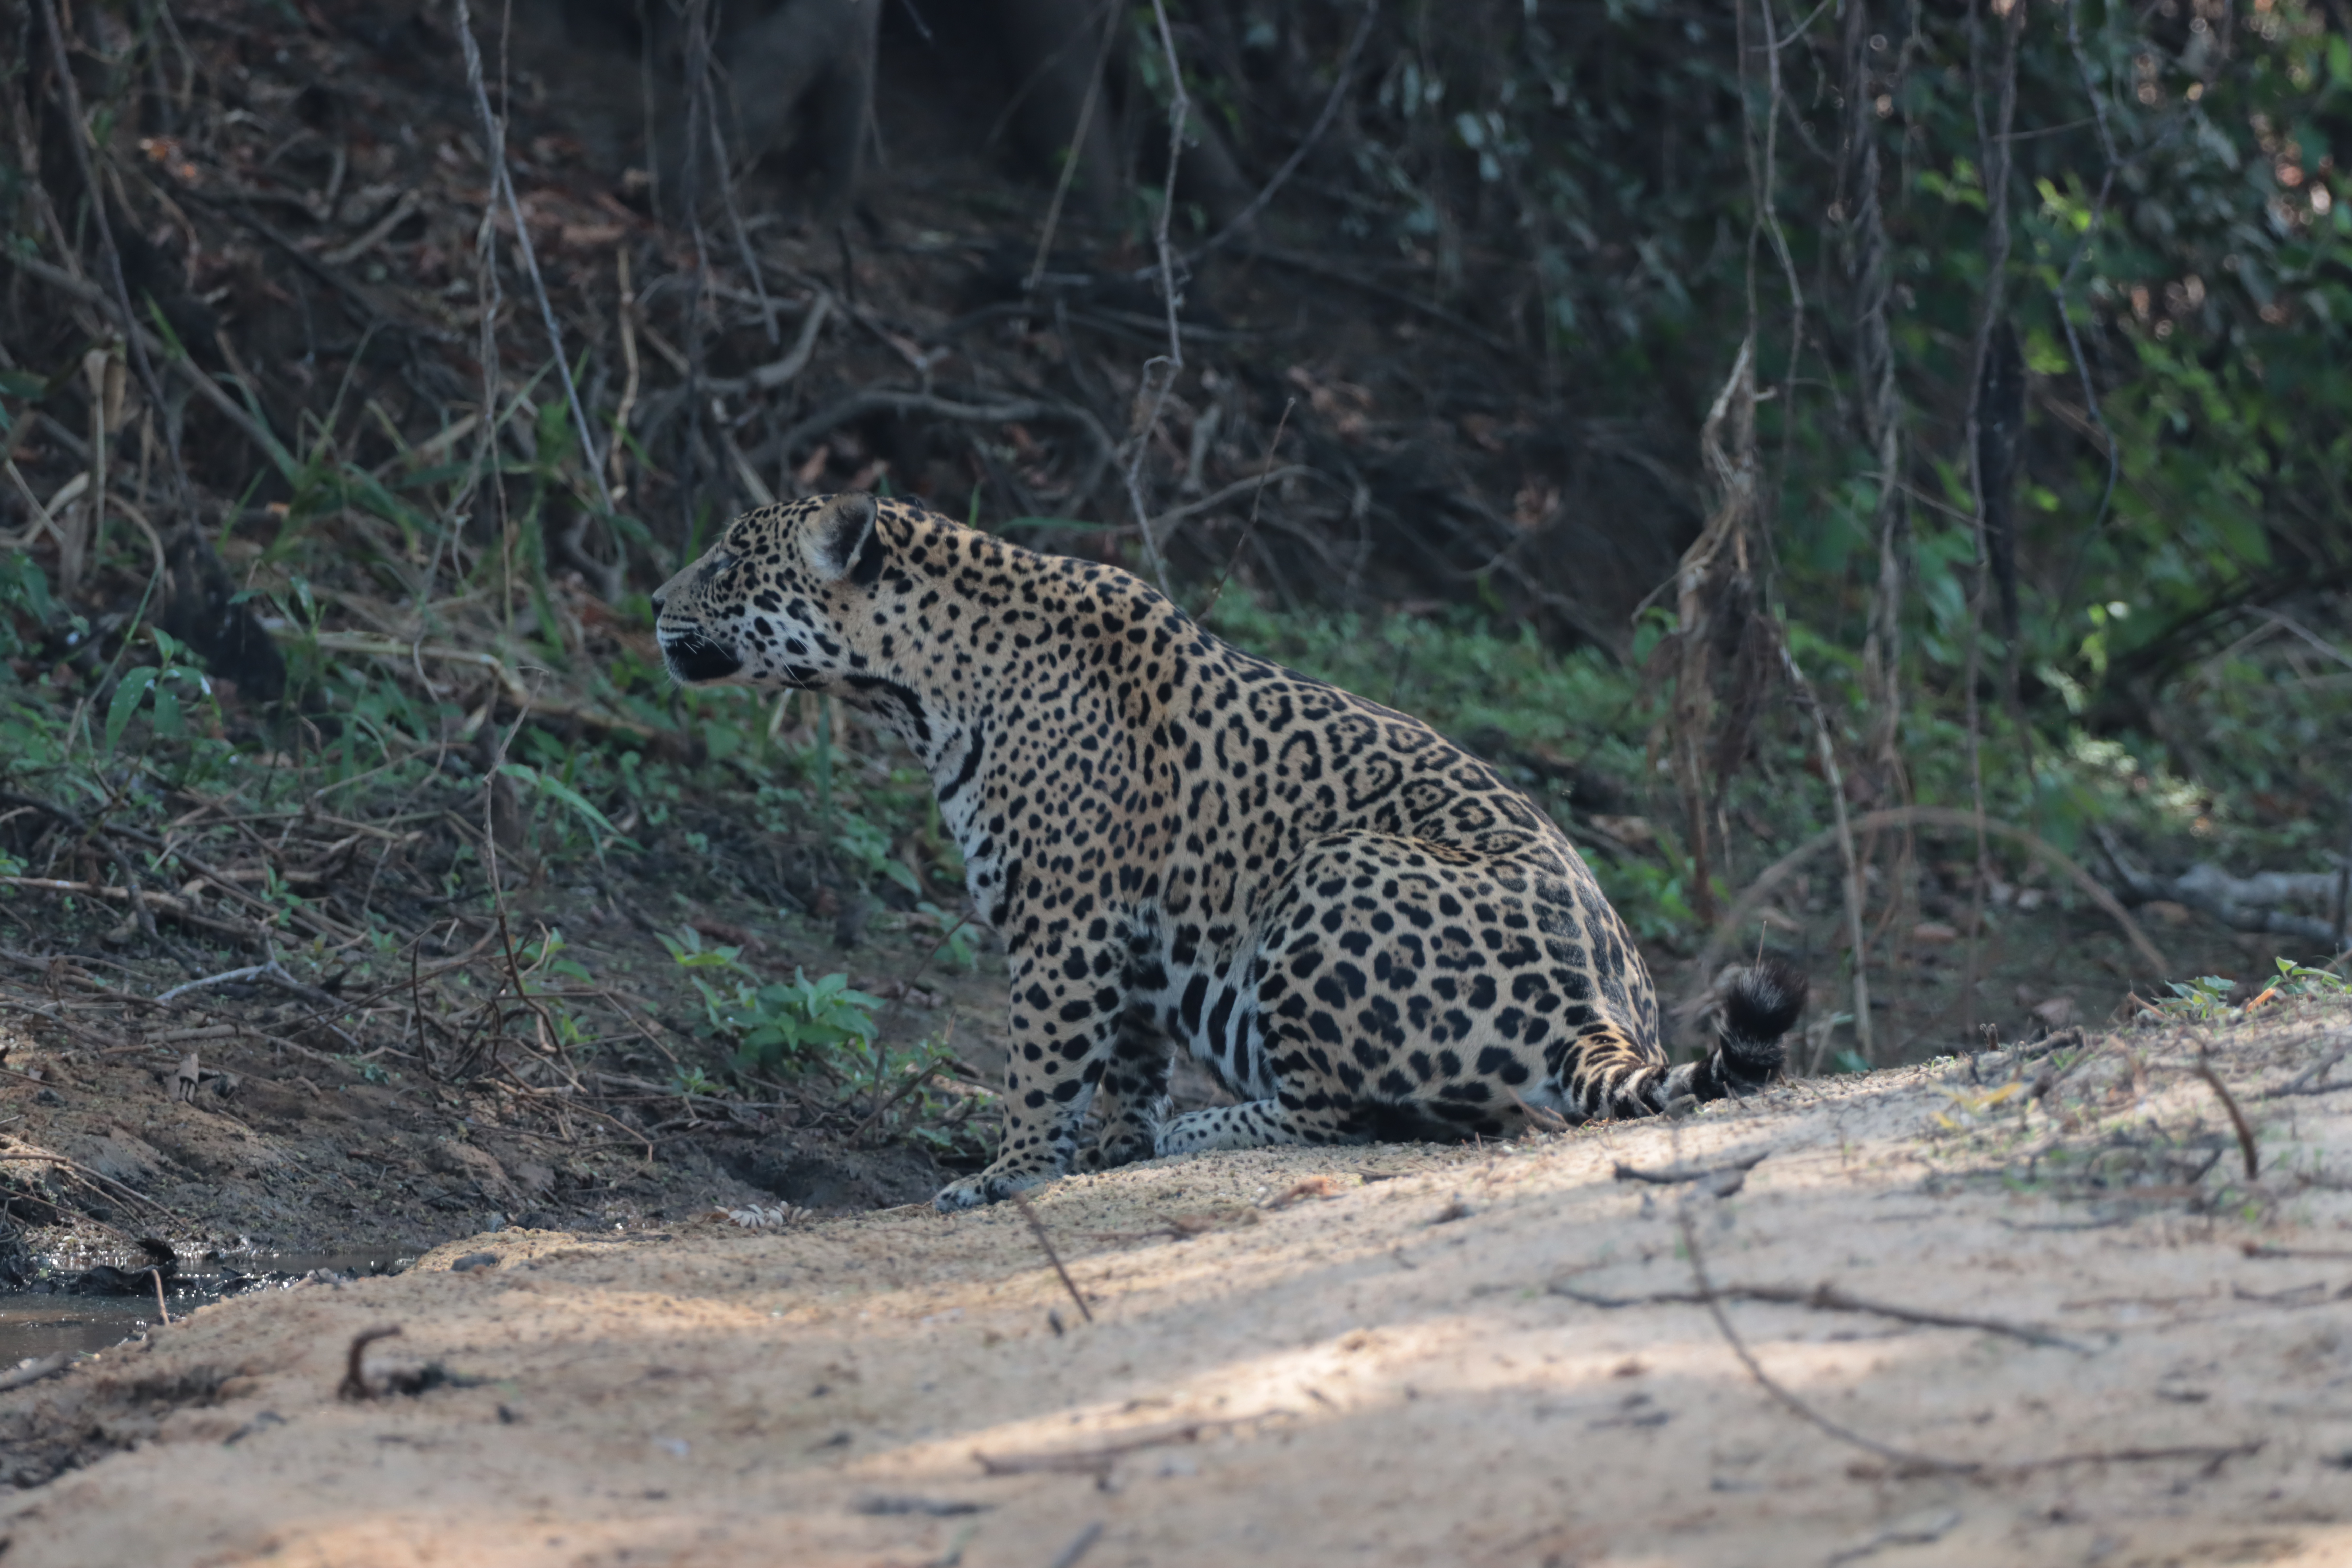
Jaguar: Saseka